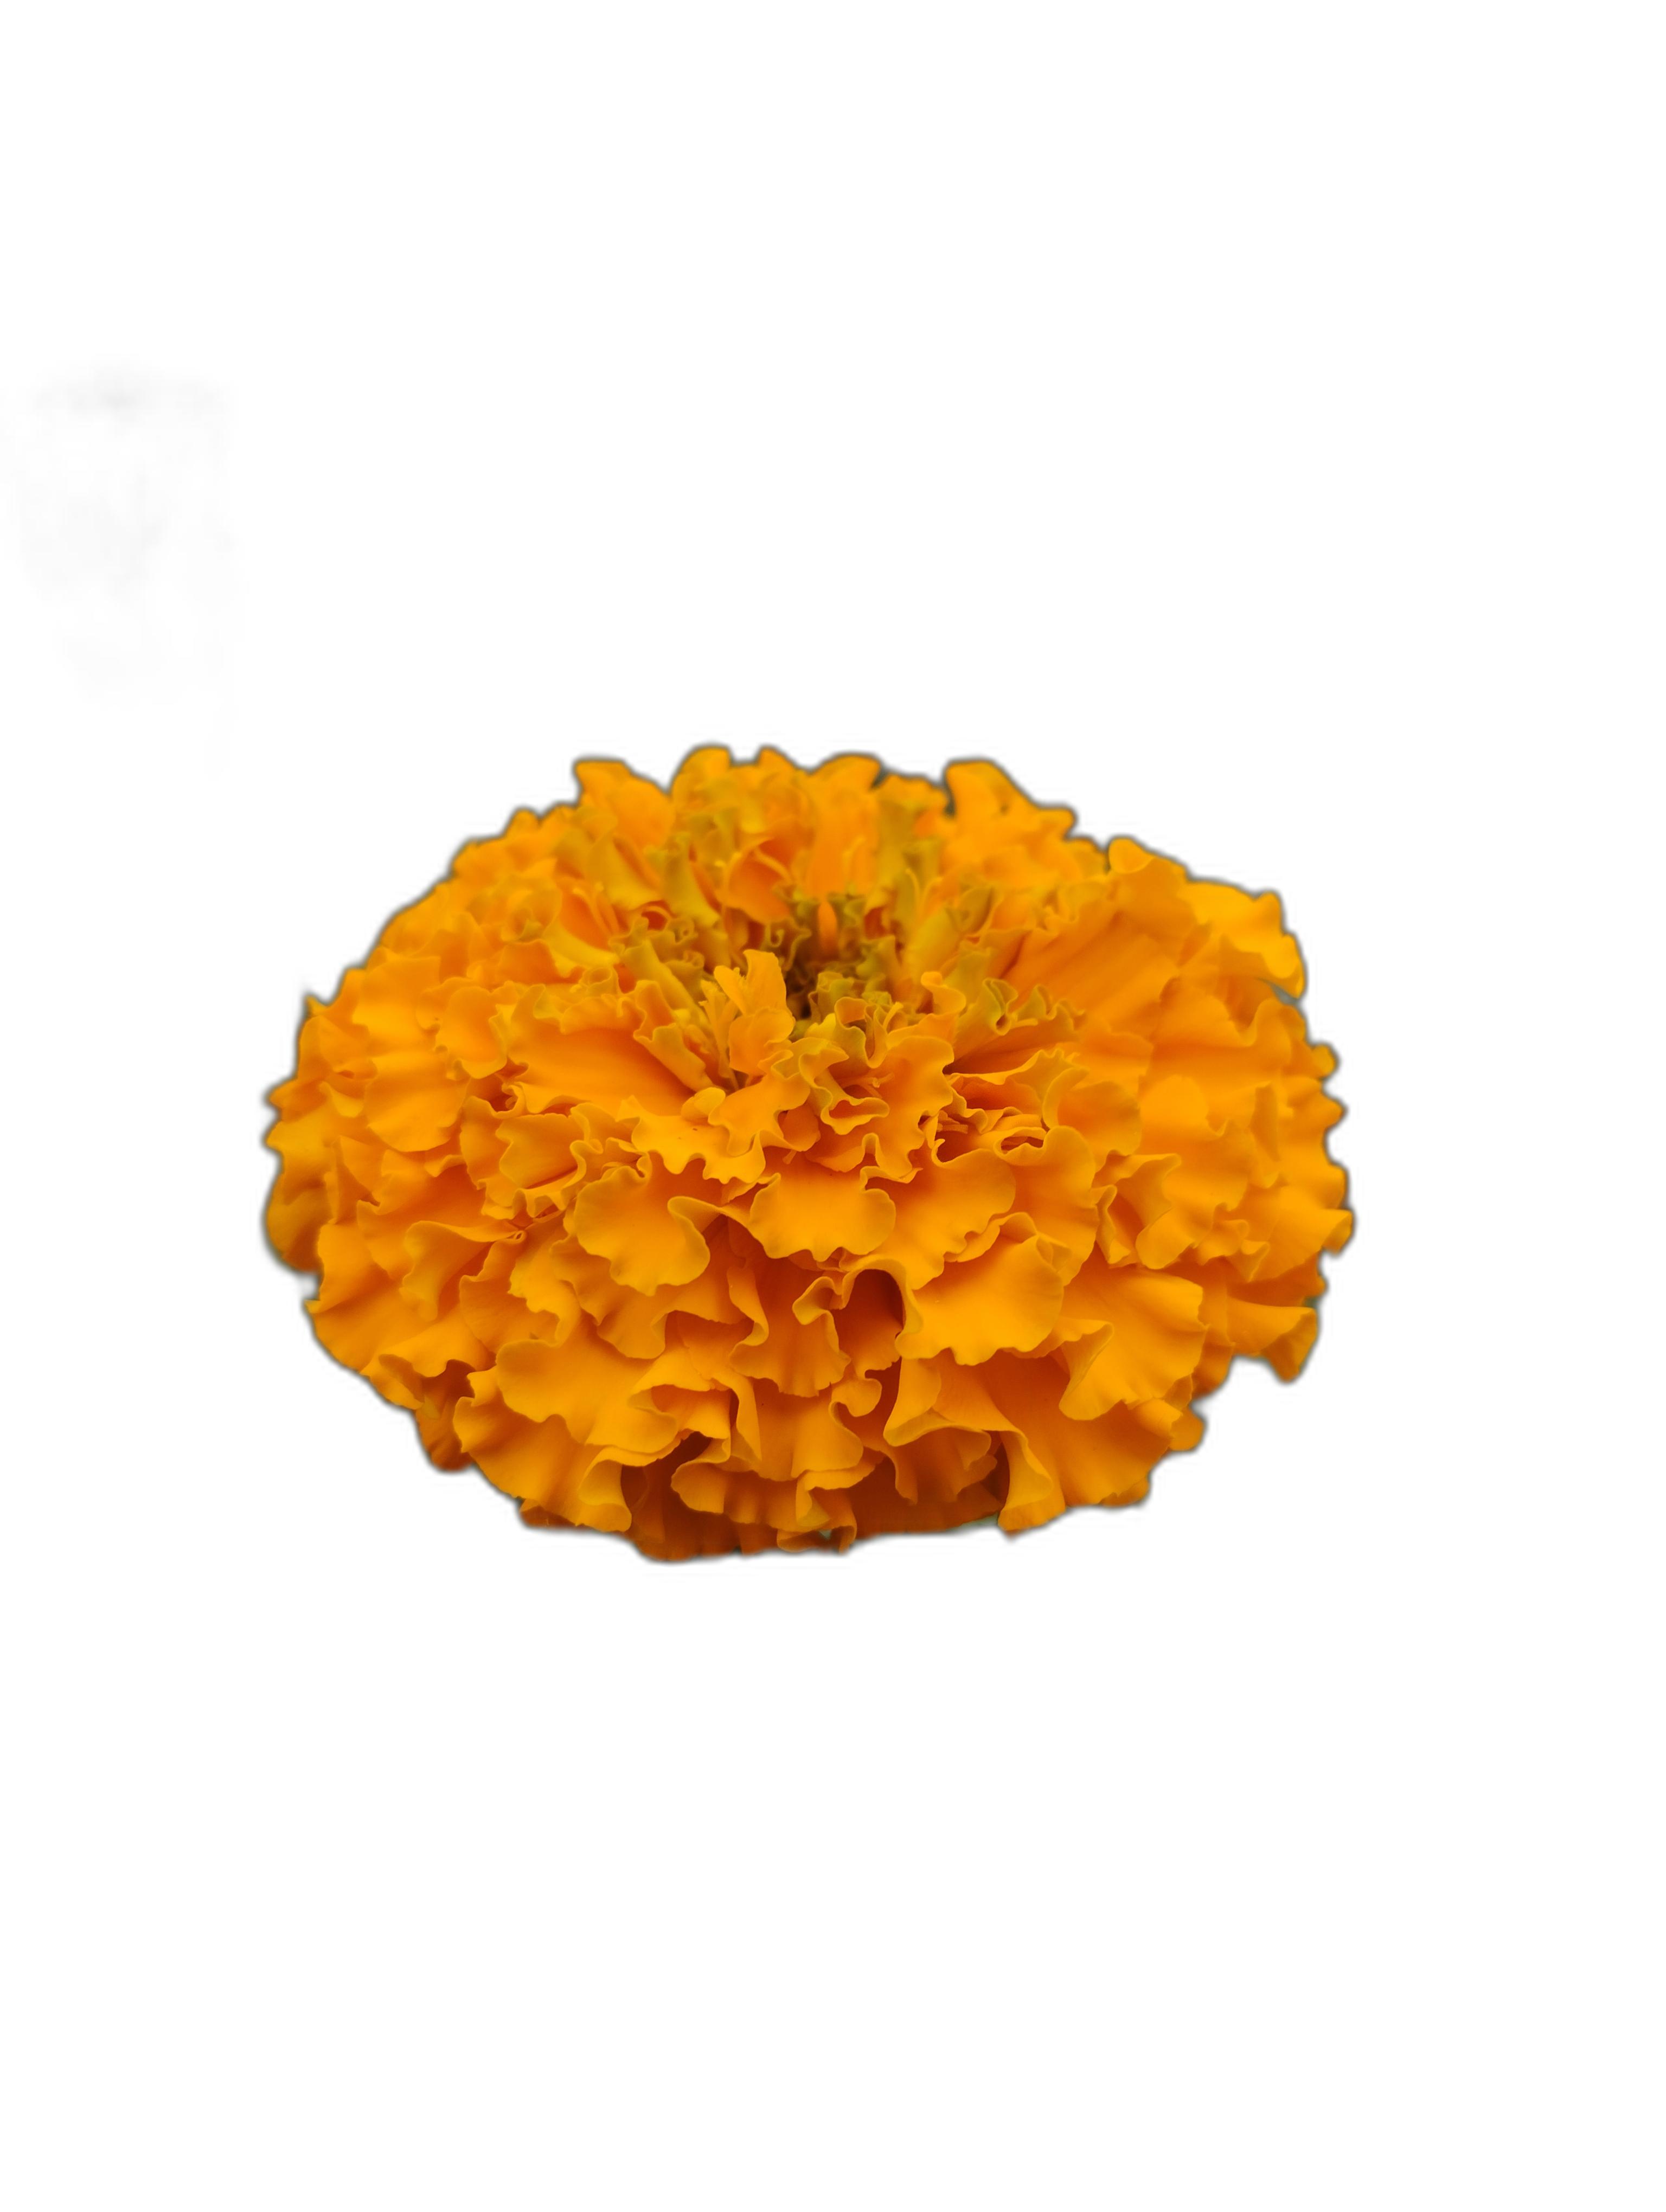
Label: Marigold